Eclipses in mythology and culture

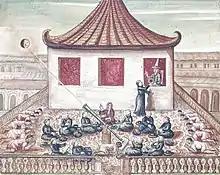
French Jesuits observing an eclipse with King Narai and his court in April 1688, shortly before the Siamese revolution

Eclipses of the Sun and of the Moon have been described by nearly every culture. In cultures without an astronomical explanation, eclipses were often attributed to supernatural causes or regarded as bad omens.